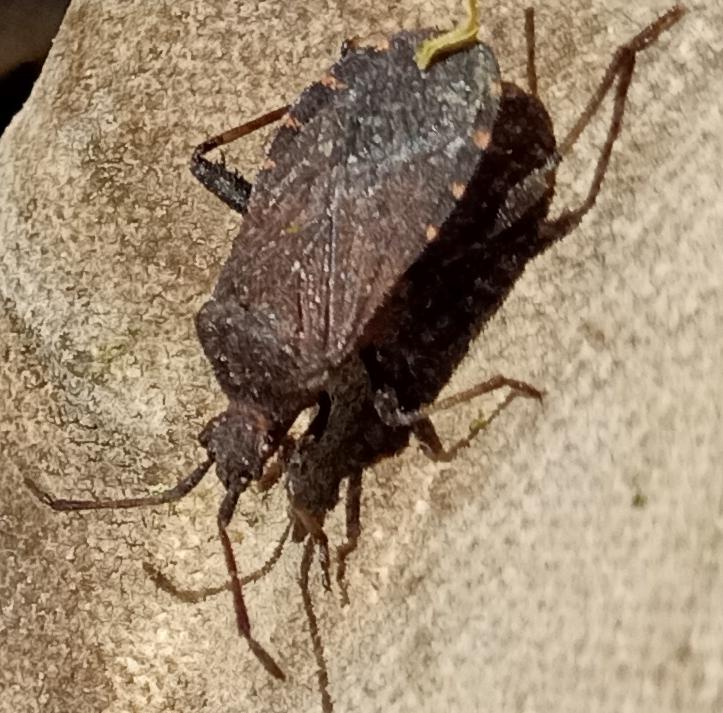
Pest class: occasional_pest